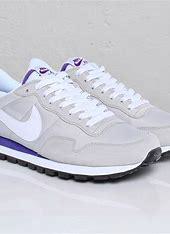
Brand: Nike
Model: Air Pegasus 83